Chris McAlister

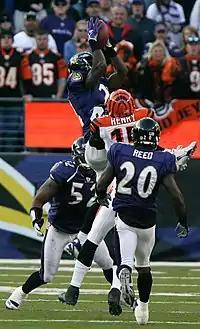
Chris McAlister leaps to grap an interception while playing against the Cincinnati Bengals in 2006.

The Baltimore Ravens selected Chris McAlister in the first round of the 1999 NFL draft, as the tenth overall pick.